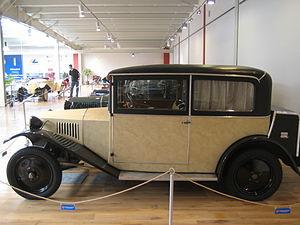
La Tatra 12 est un modèle de voiture produite par le fabricant tchèque Tatra entre 1923 et 1926. Elle a été remplacée par la Tatra 57 en 1932.
Weymann Fabric Bodies est une conception brevetée de fuselages d'avions et de carrosseries légères pour véhicules à moteur. Le système utilise un cadre en bois articulé recouvert de tissu. Il fut très populaire sur les voitures dans les années 1920 jusqu'au début des années 1930 parce qu'il réduisait les grincements et les craquements entendus dans l'habitacle par son utilisation d'articulations flexibles entre montants de carrosserie.